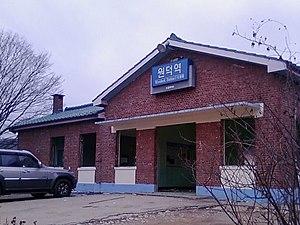
La gare ancienne de Wondeok, pris quelque jours avant de sa démolition. 한국어: 원덕역 구역사. 철거되기 몇일 전에 촬영. 日本語: 元徳駅の旧駅舎。撤去される何日か前に撮影。